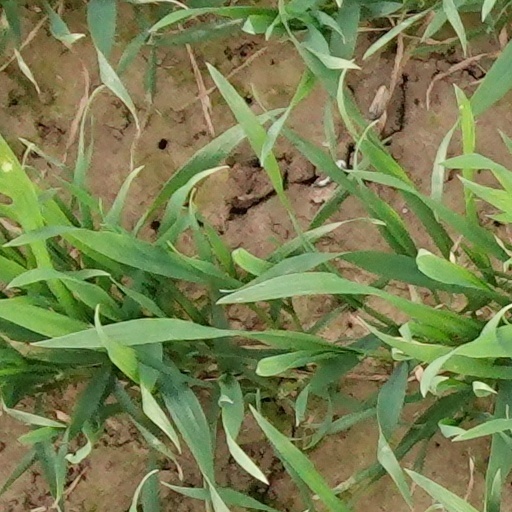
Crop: wheat